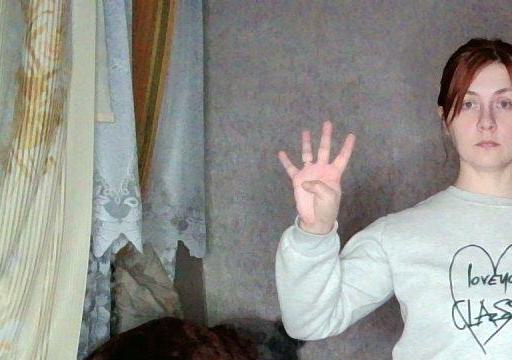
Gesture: four